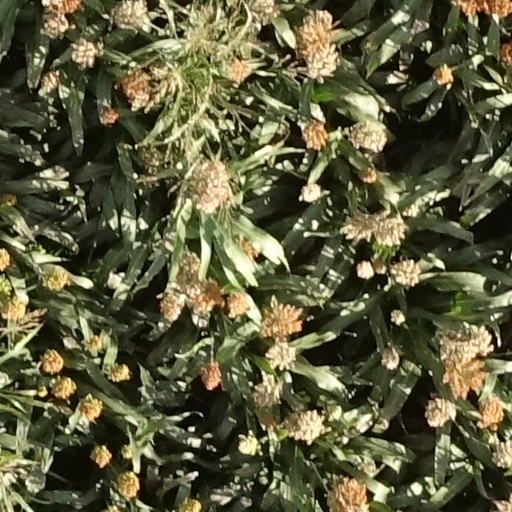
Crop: sorghum